Q35 (New York City bus)

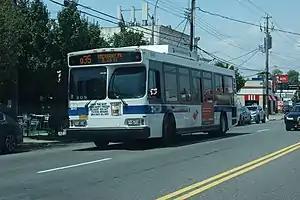
A 2007 VII OG HEV (3645) on the Rockaway Park-bound Q35 on Flatbush Avenue South in Brooklyn in August 2020.

Prior to the creation of the Q35 bus, during the summer of 1936, Green Bus Lines operated the Q21B route between Brooklyn and Jacob Riis Park via Cross Bay Boulevard. It began at the New Lots Avenue subway station in New Lots, Brooklyn, and served the Rockaways' Playland amusement park, Rockaway Park and Neponsit before terminating at Riis Park. In October 1936, citizens from Neponsit lobbied the city and Green Lines to add extra routes in the Rockaways west of Beach 117th Street, then known as the "West End". It was pointed out that much of the population lived north of Rockaway Beach Boulevard, and would have to walk several blocks south to access the route. It was also pointed out that the previous transportation in the area, the defunct Ocean Electric Railway streetcar line, operated on Newport Avenue west of Beach 116th Street. The Q21B route was discontinued in November 1936 due to lack of profitability. By January 1937, local residents continued to petition Green Lines for several extensions of service. This included the restoration of the Q21B route, and the extension of the normal route west from Beach 116th Street to Beach 149th Street via Newport Avenue.